Letourneur et Marchand

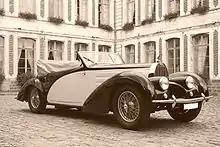
Cabriolet Bugatti Type 57 Stelvio by Letourneur & Marchand (1938)

Letourneur & Marchand, located in the prosperous Paris suburb Neuilly-sur-Seine, was a car body manufacturing business which became one of the last French coachbuilders.